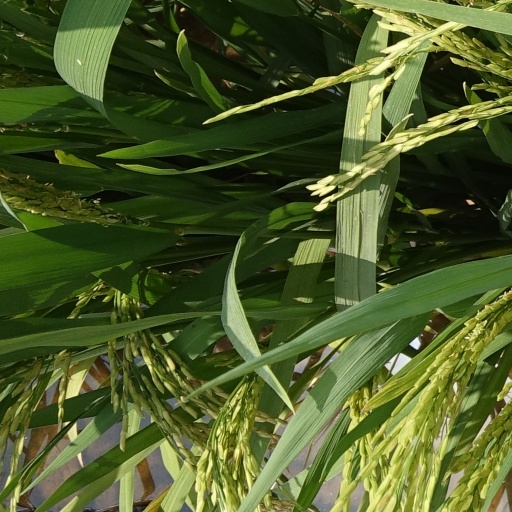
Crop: rice